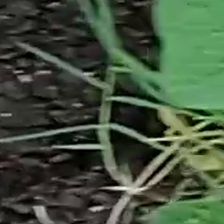
Weed species: Harali_(Cynodon_dactylon)